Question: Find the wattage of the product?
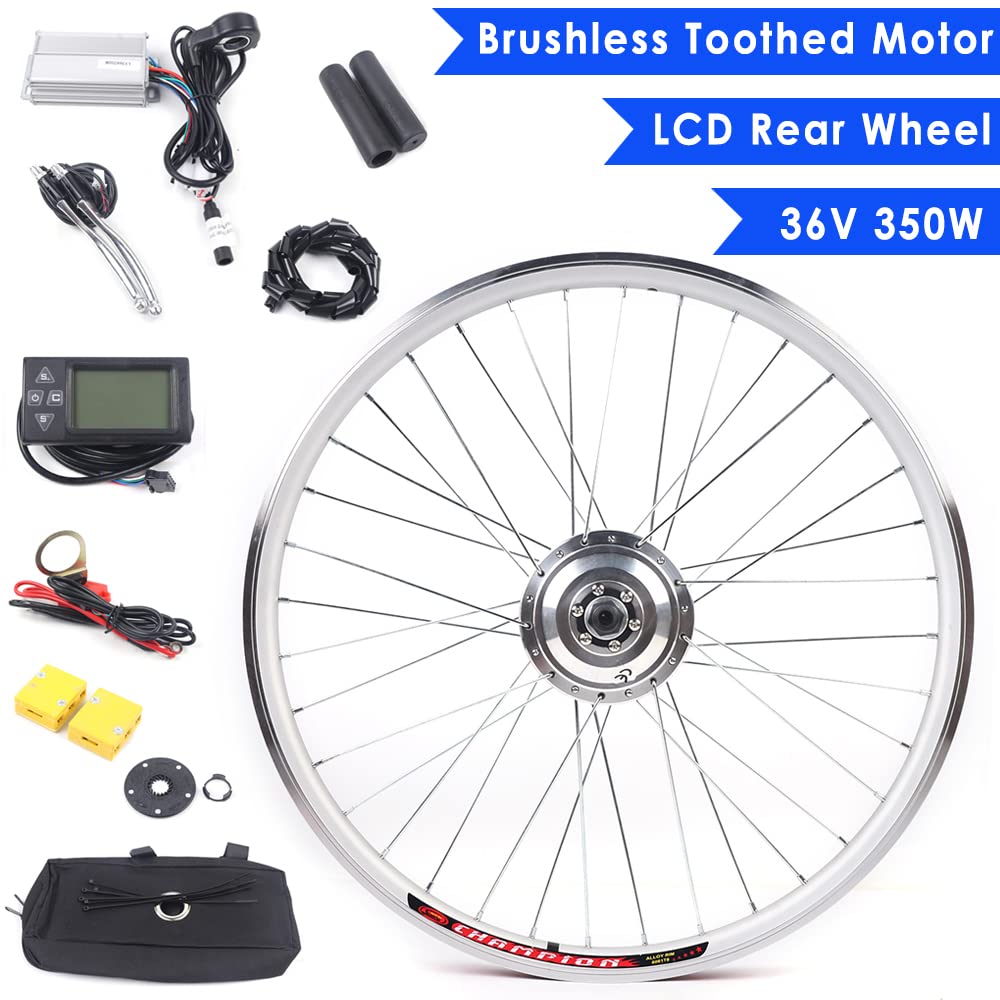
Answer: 350.0 watt